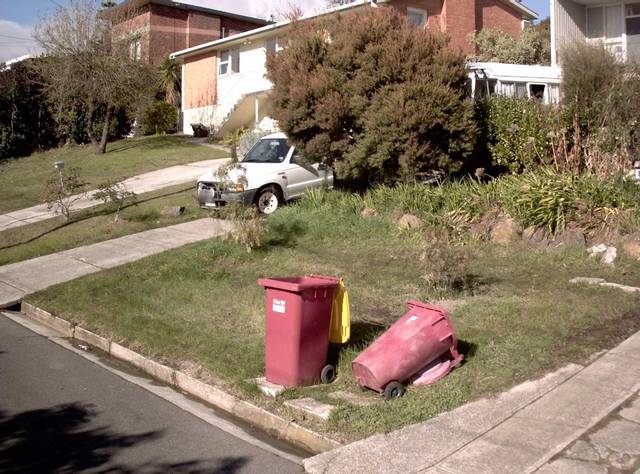
Region: Australia
Coordinates: -41.451, 147.125